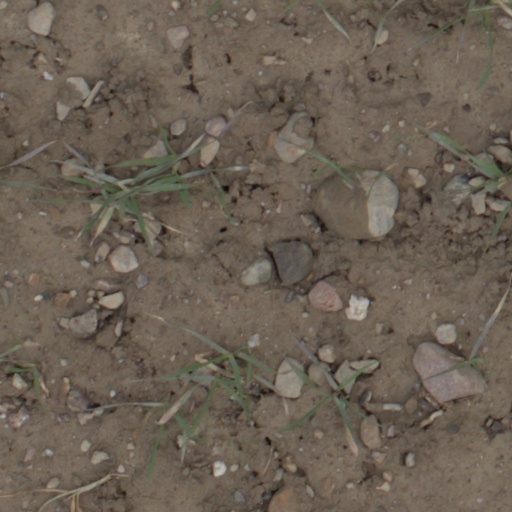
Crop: wheat